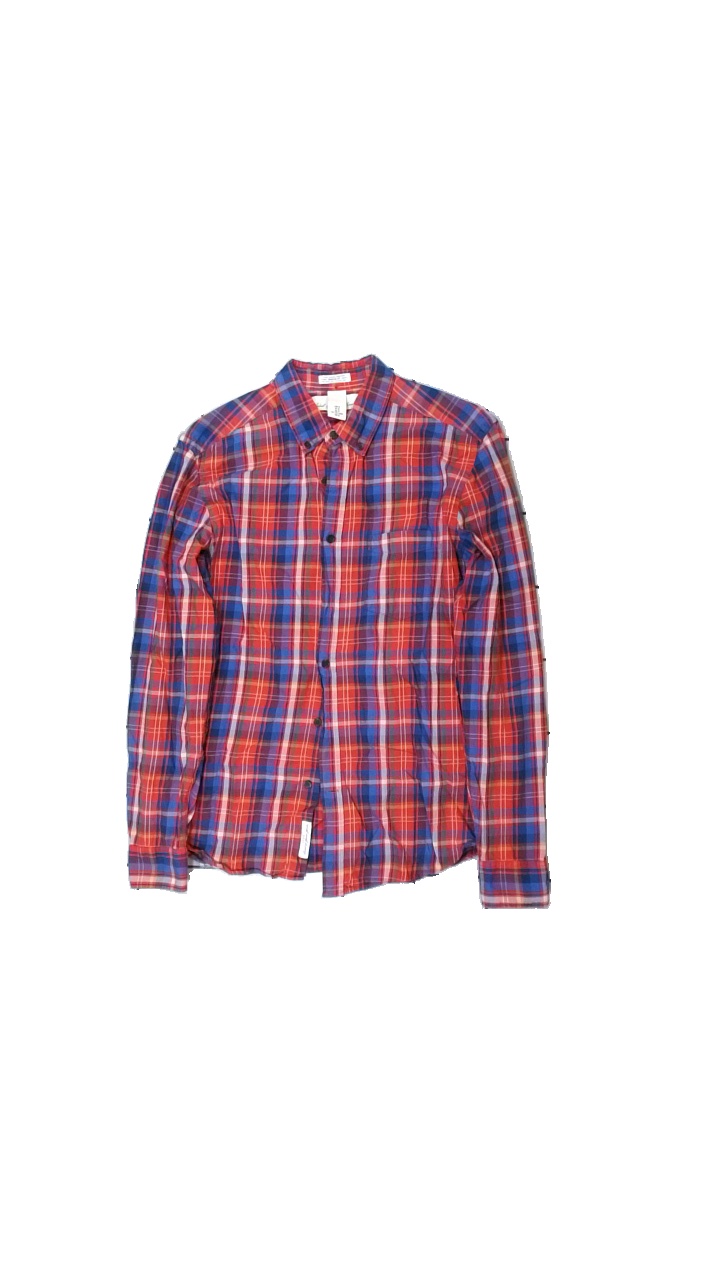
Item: Shirt (Men)
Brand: H&m
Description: rutig skjorta med svarta knappar
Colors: Red, Blue, Green, White
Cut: Regular
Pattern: Checkered print
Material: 100% bomull
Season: All
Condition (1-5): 5
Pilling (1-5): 5
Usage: Reuse
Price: <50